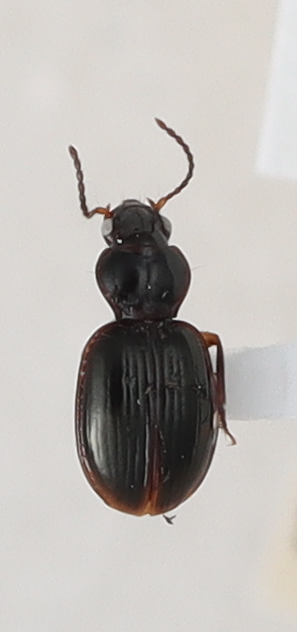
Scientific name: Mecyclothorax konanus
Plot: 17
Trap: W
Collected: 20210825